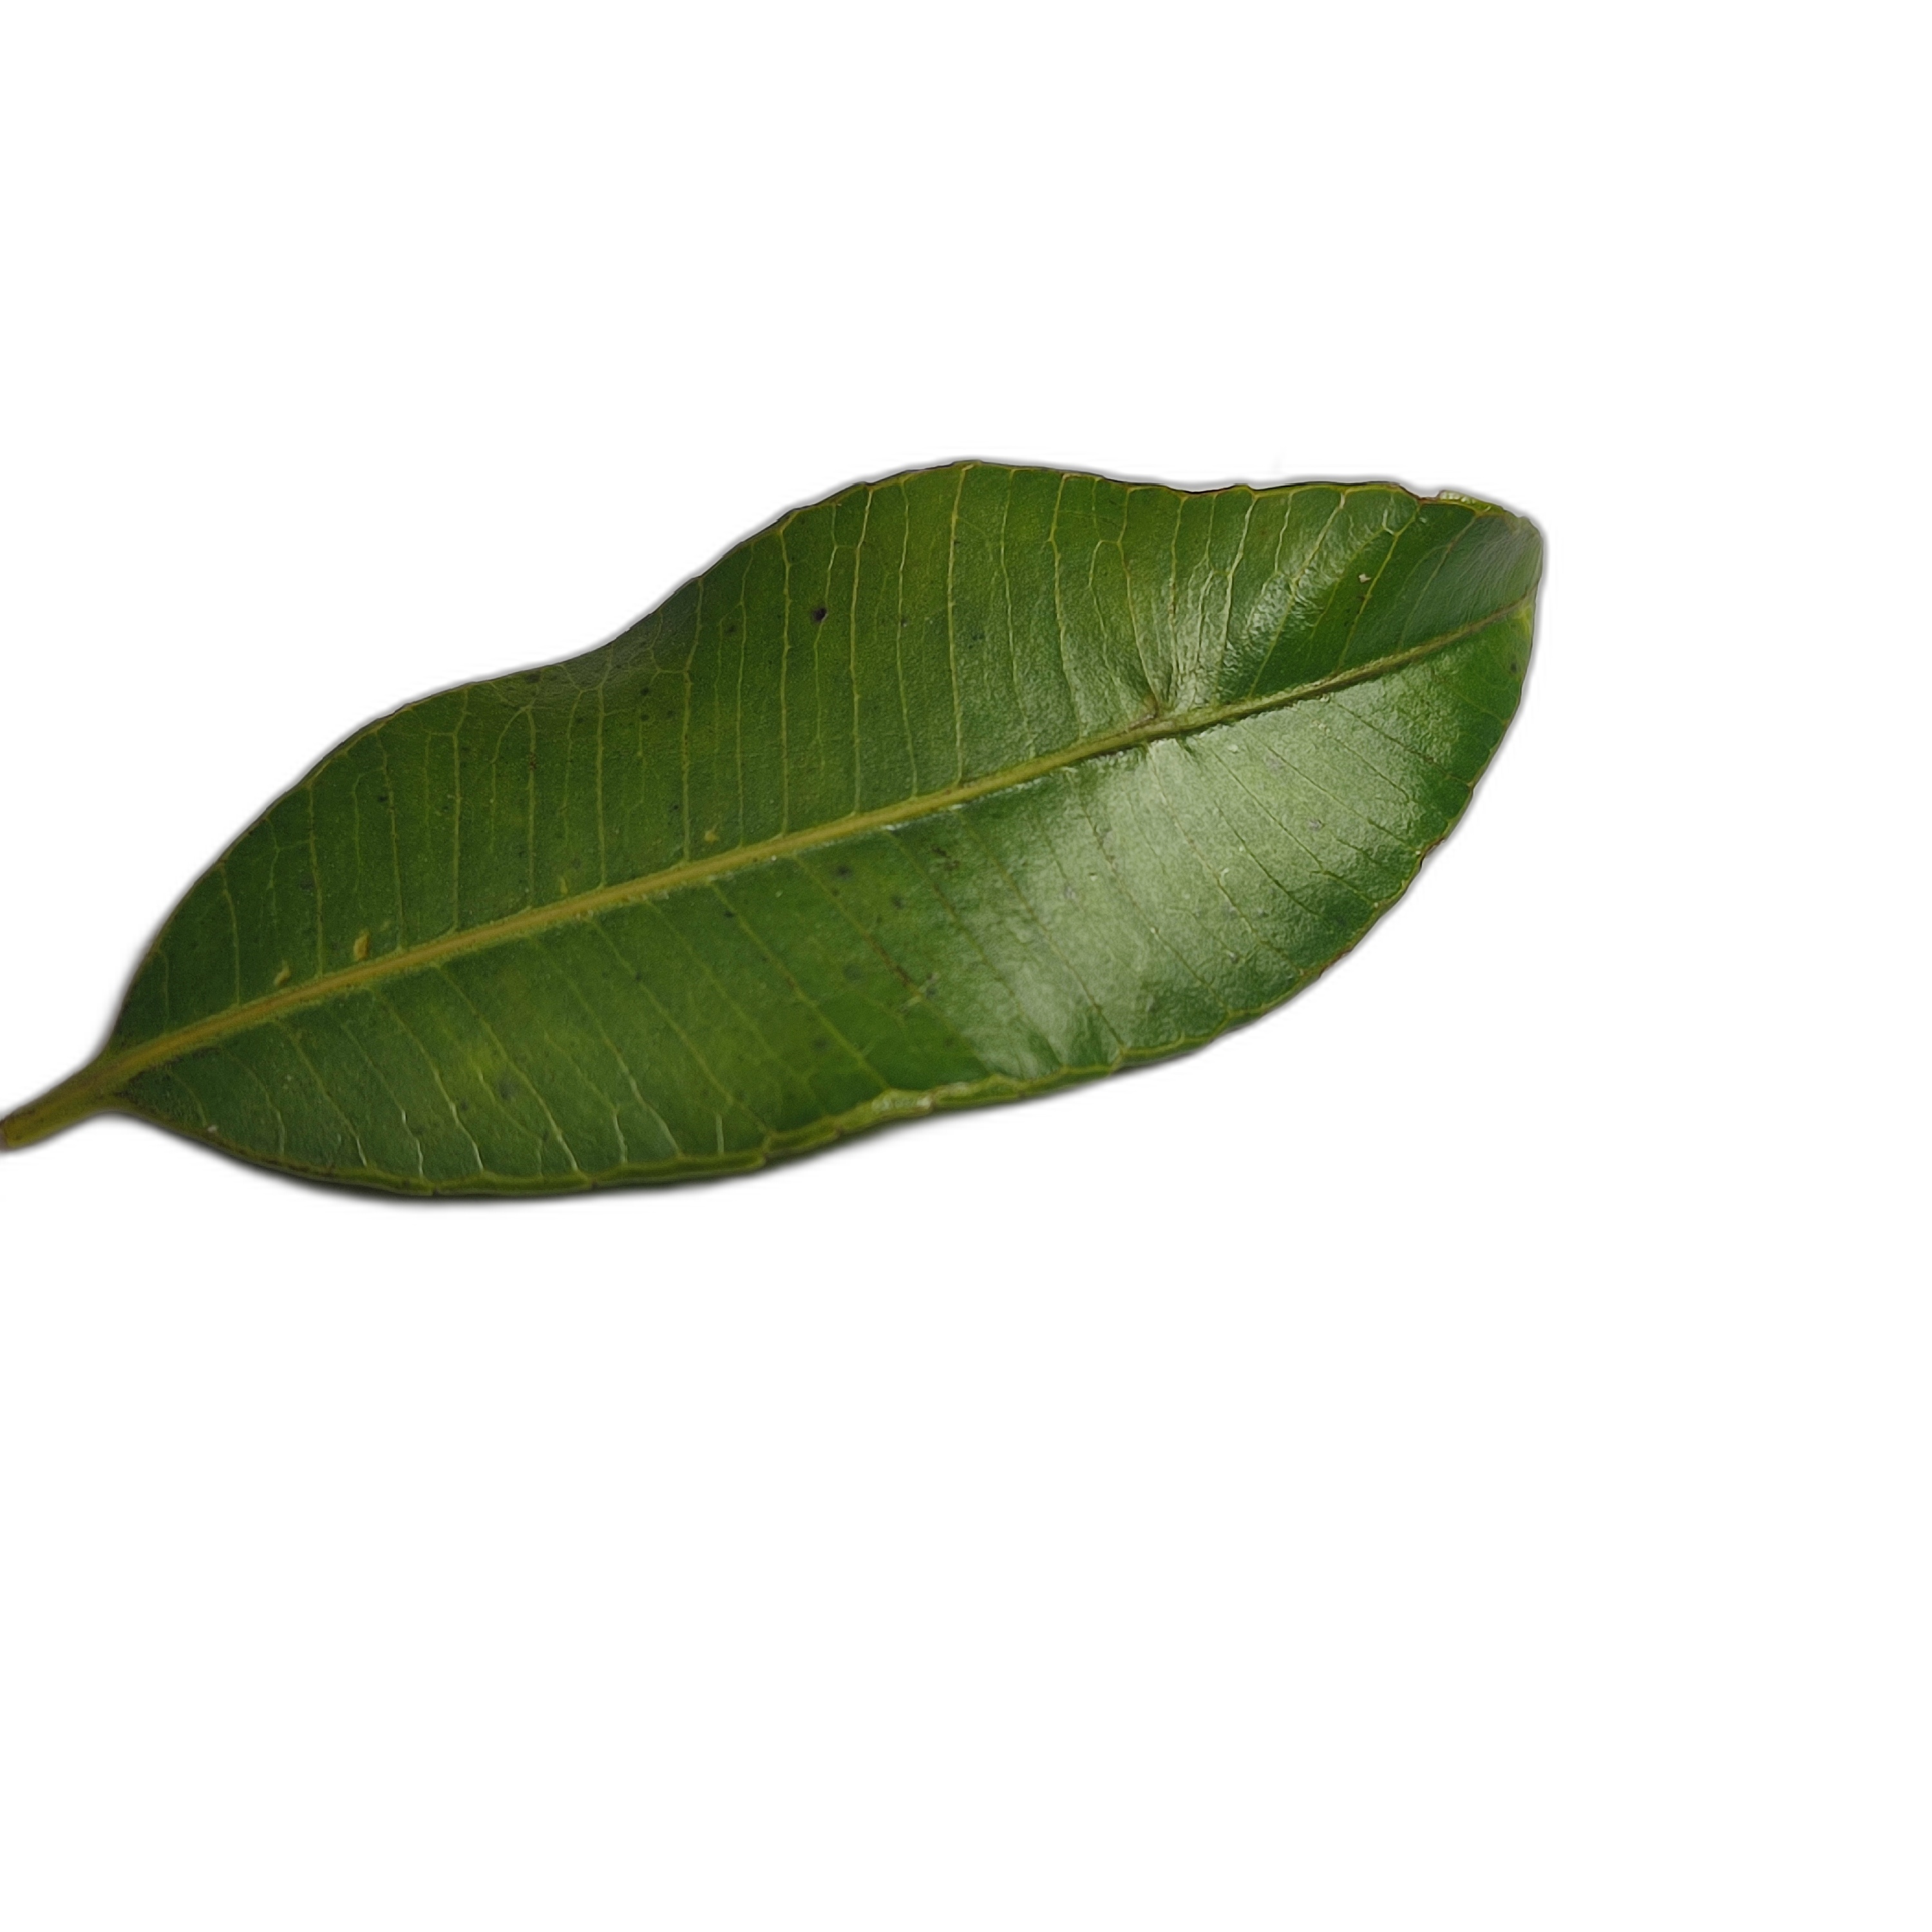
Label: healthy